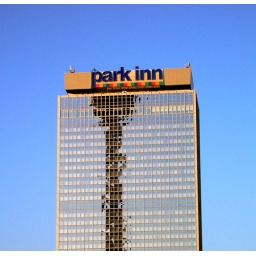
reflection of the television tower in the windows of the park inn hotel at alexanderplatz, berlin